Dmytro Nalotov

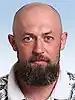
Dmytro Oleksandrovych Nalotov

Dmytro Oleksandrovych Nalotov (born 28 April 1985) is a Ukrainian politician currently serving as a People's Deputy of Ukraine representing Ukraine's 144th electoral district from Servant of the People since 2019.